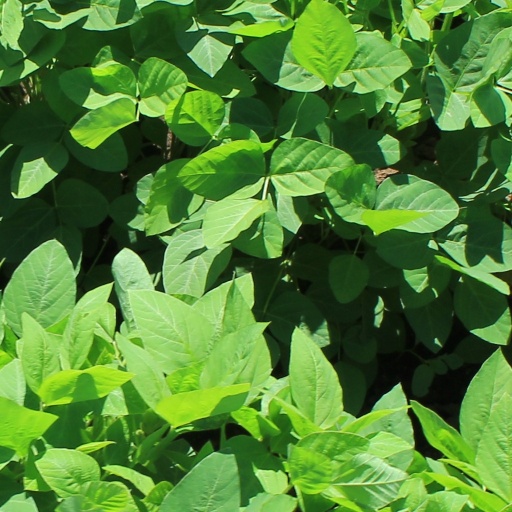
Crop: soybean